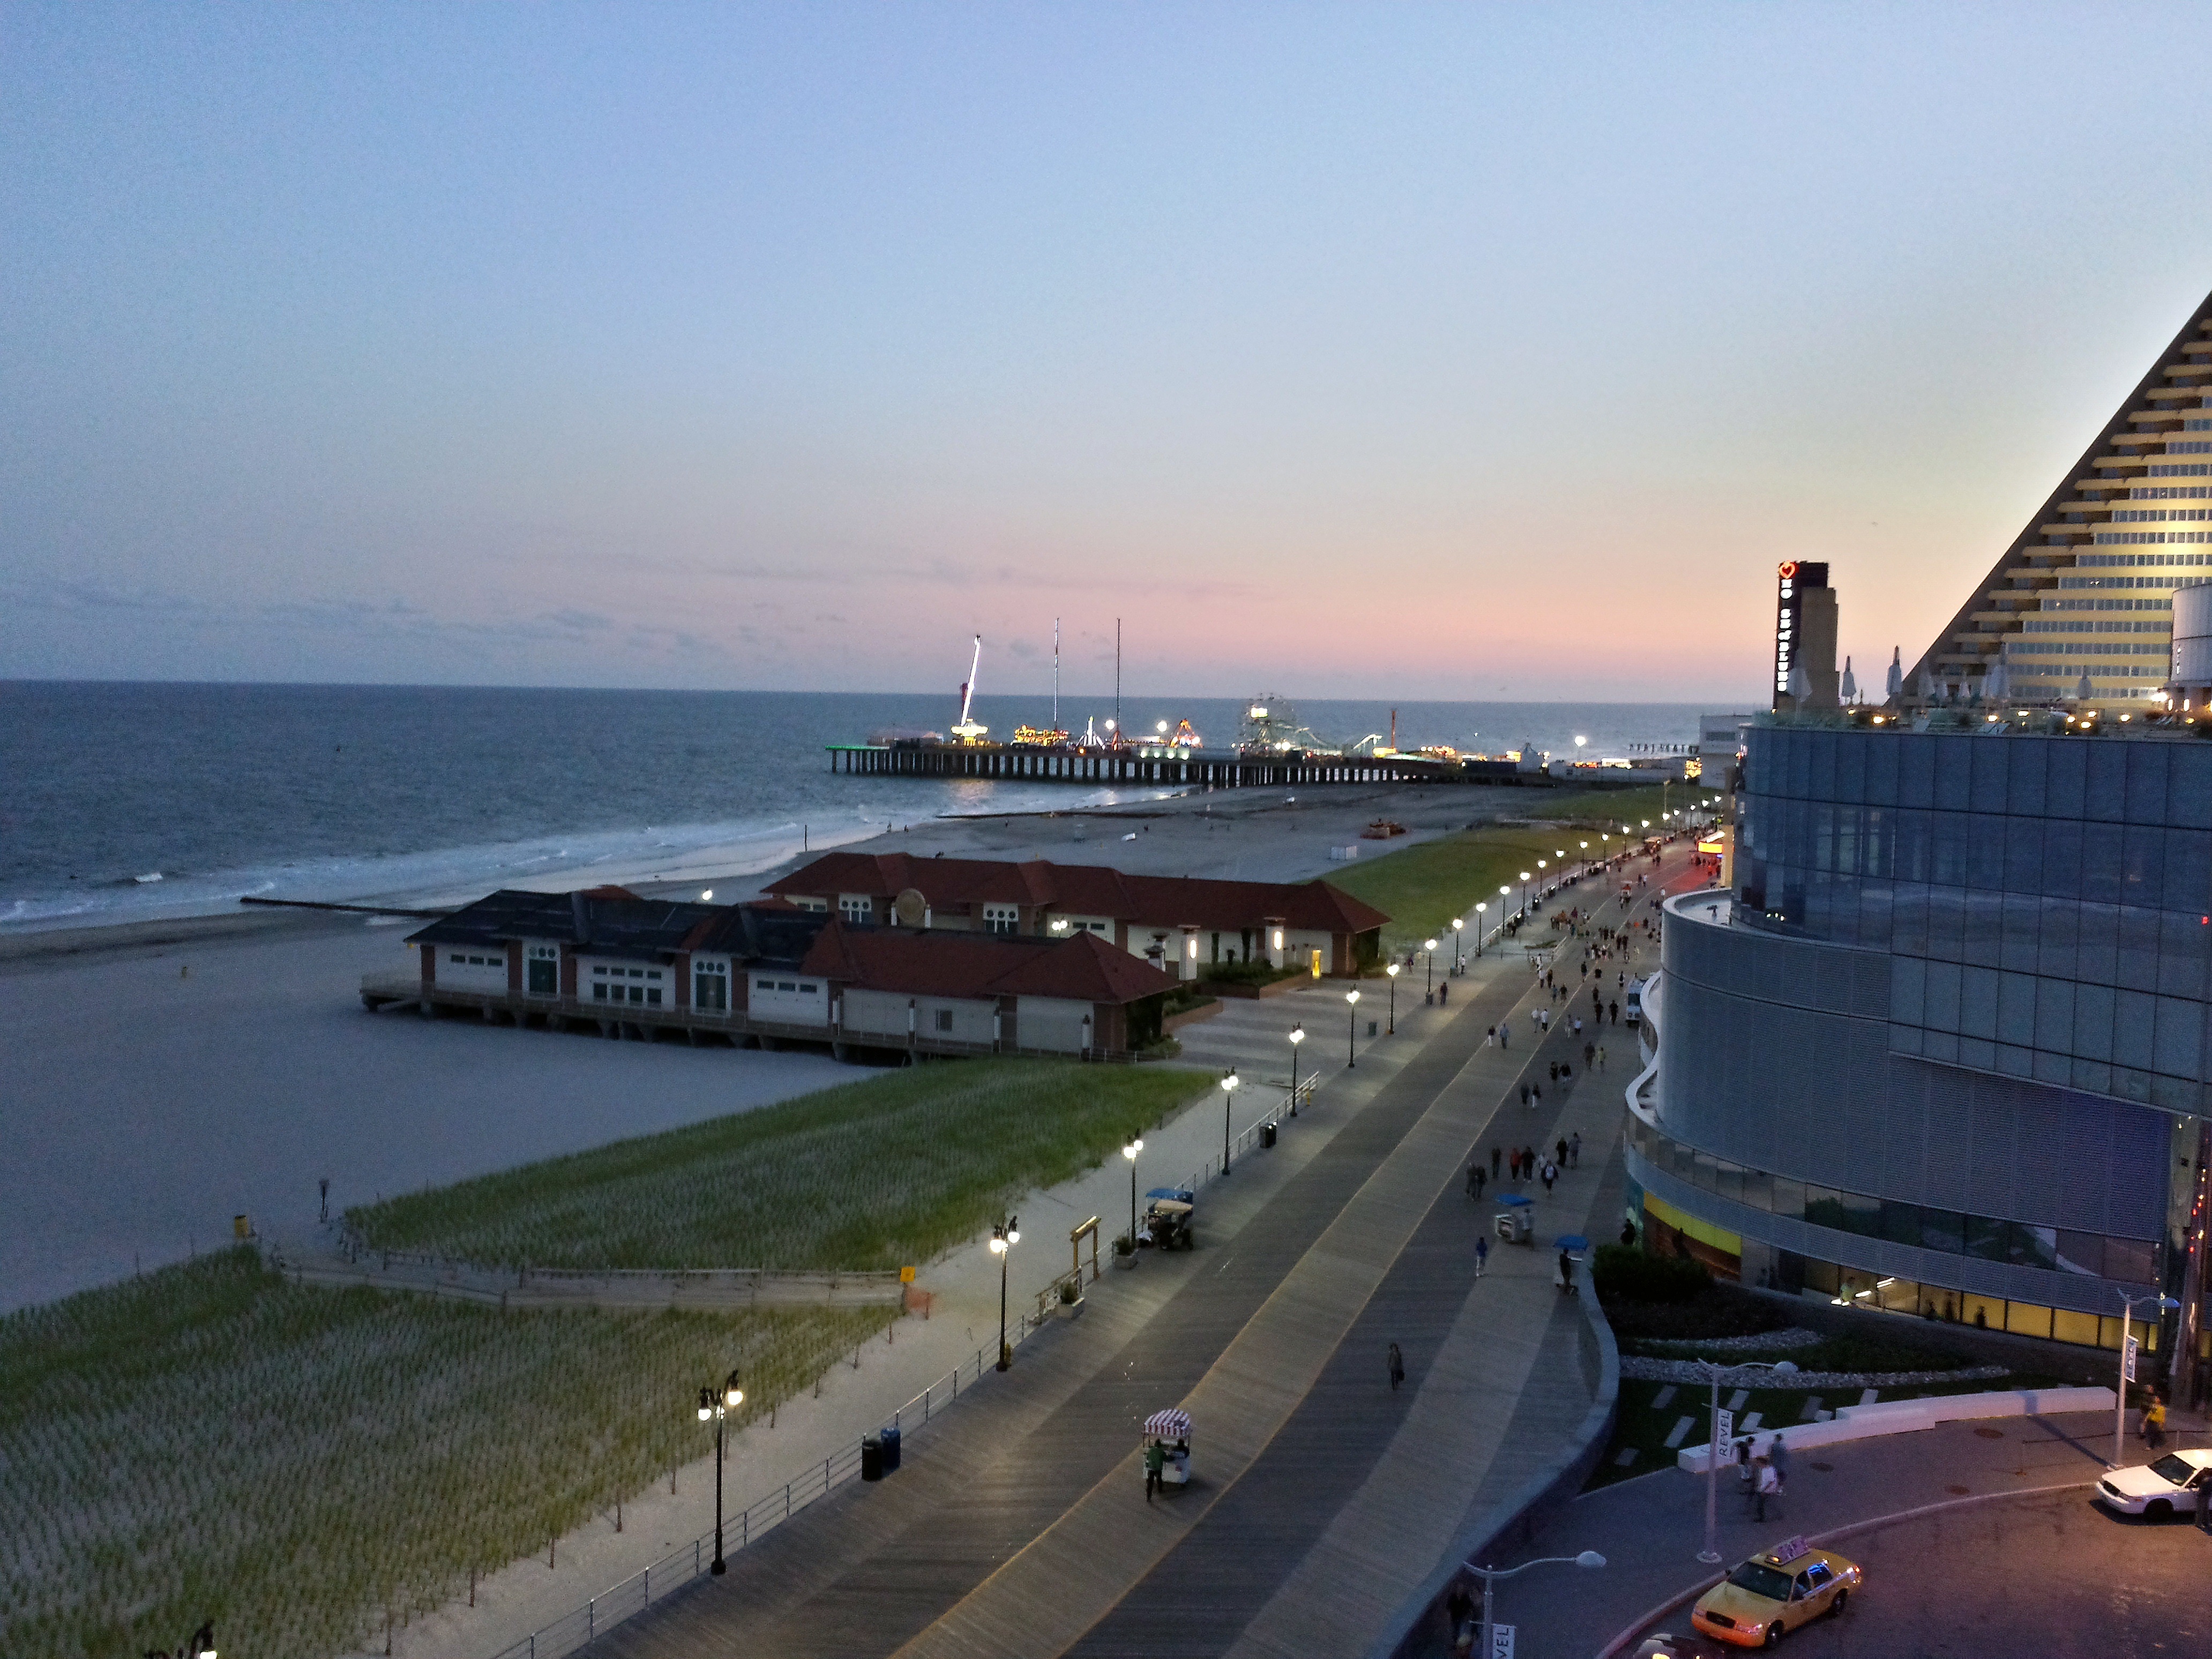
beach, sea, coast, sand, ocean, dock, boardwalk, sunset, shore, pier, walkway, summer, vacation, dusk, surf, vehicle, tower, bay, harbor, marina, port, tourism, waterway, ferry